Tunxdorf

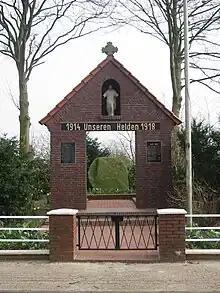
War memorial in Tunxdorf

Tunxdorf is a small village near Papenburg, Lower Saxony, Germany. Along with the neighbouring village of Nenndorf, it constitutes the "Tunxdorf-Nenndorf" district of Papenburg. In 1992, 343 inhabitants overall lived in Tunxdorf and Nenndorf.